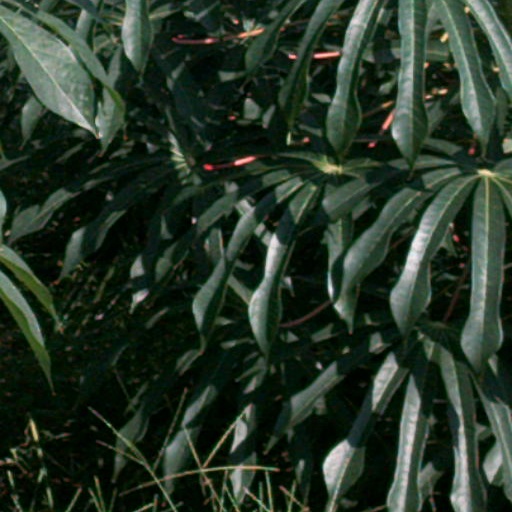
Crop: cassava